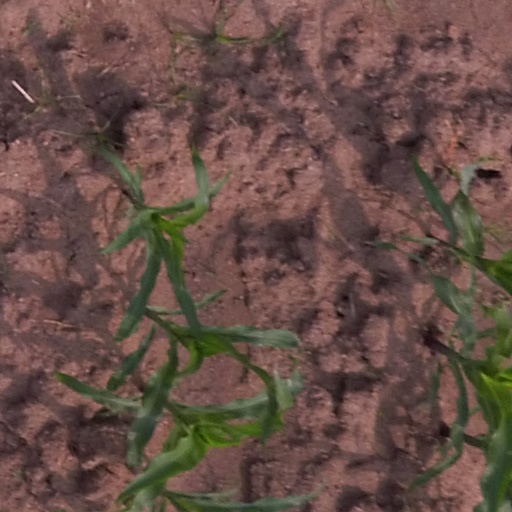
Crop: maize; corn